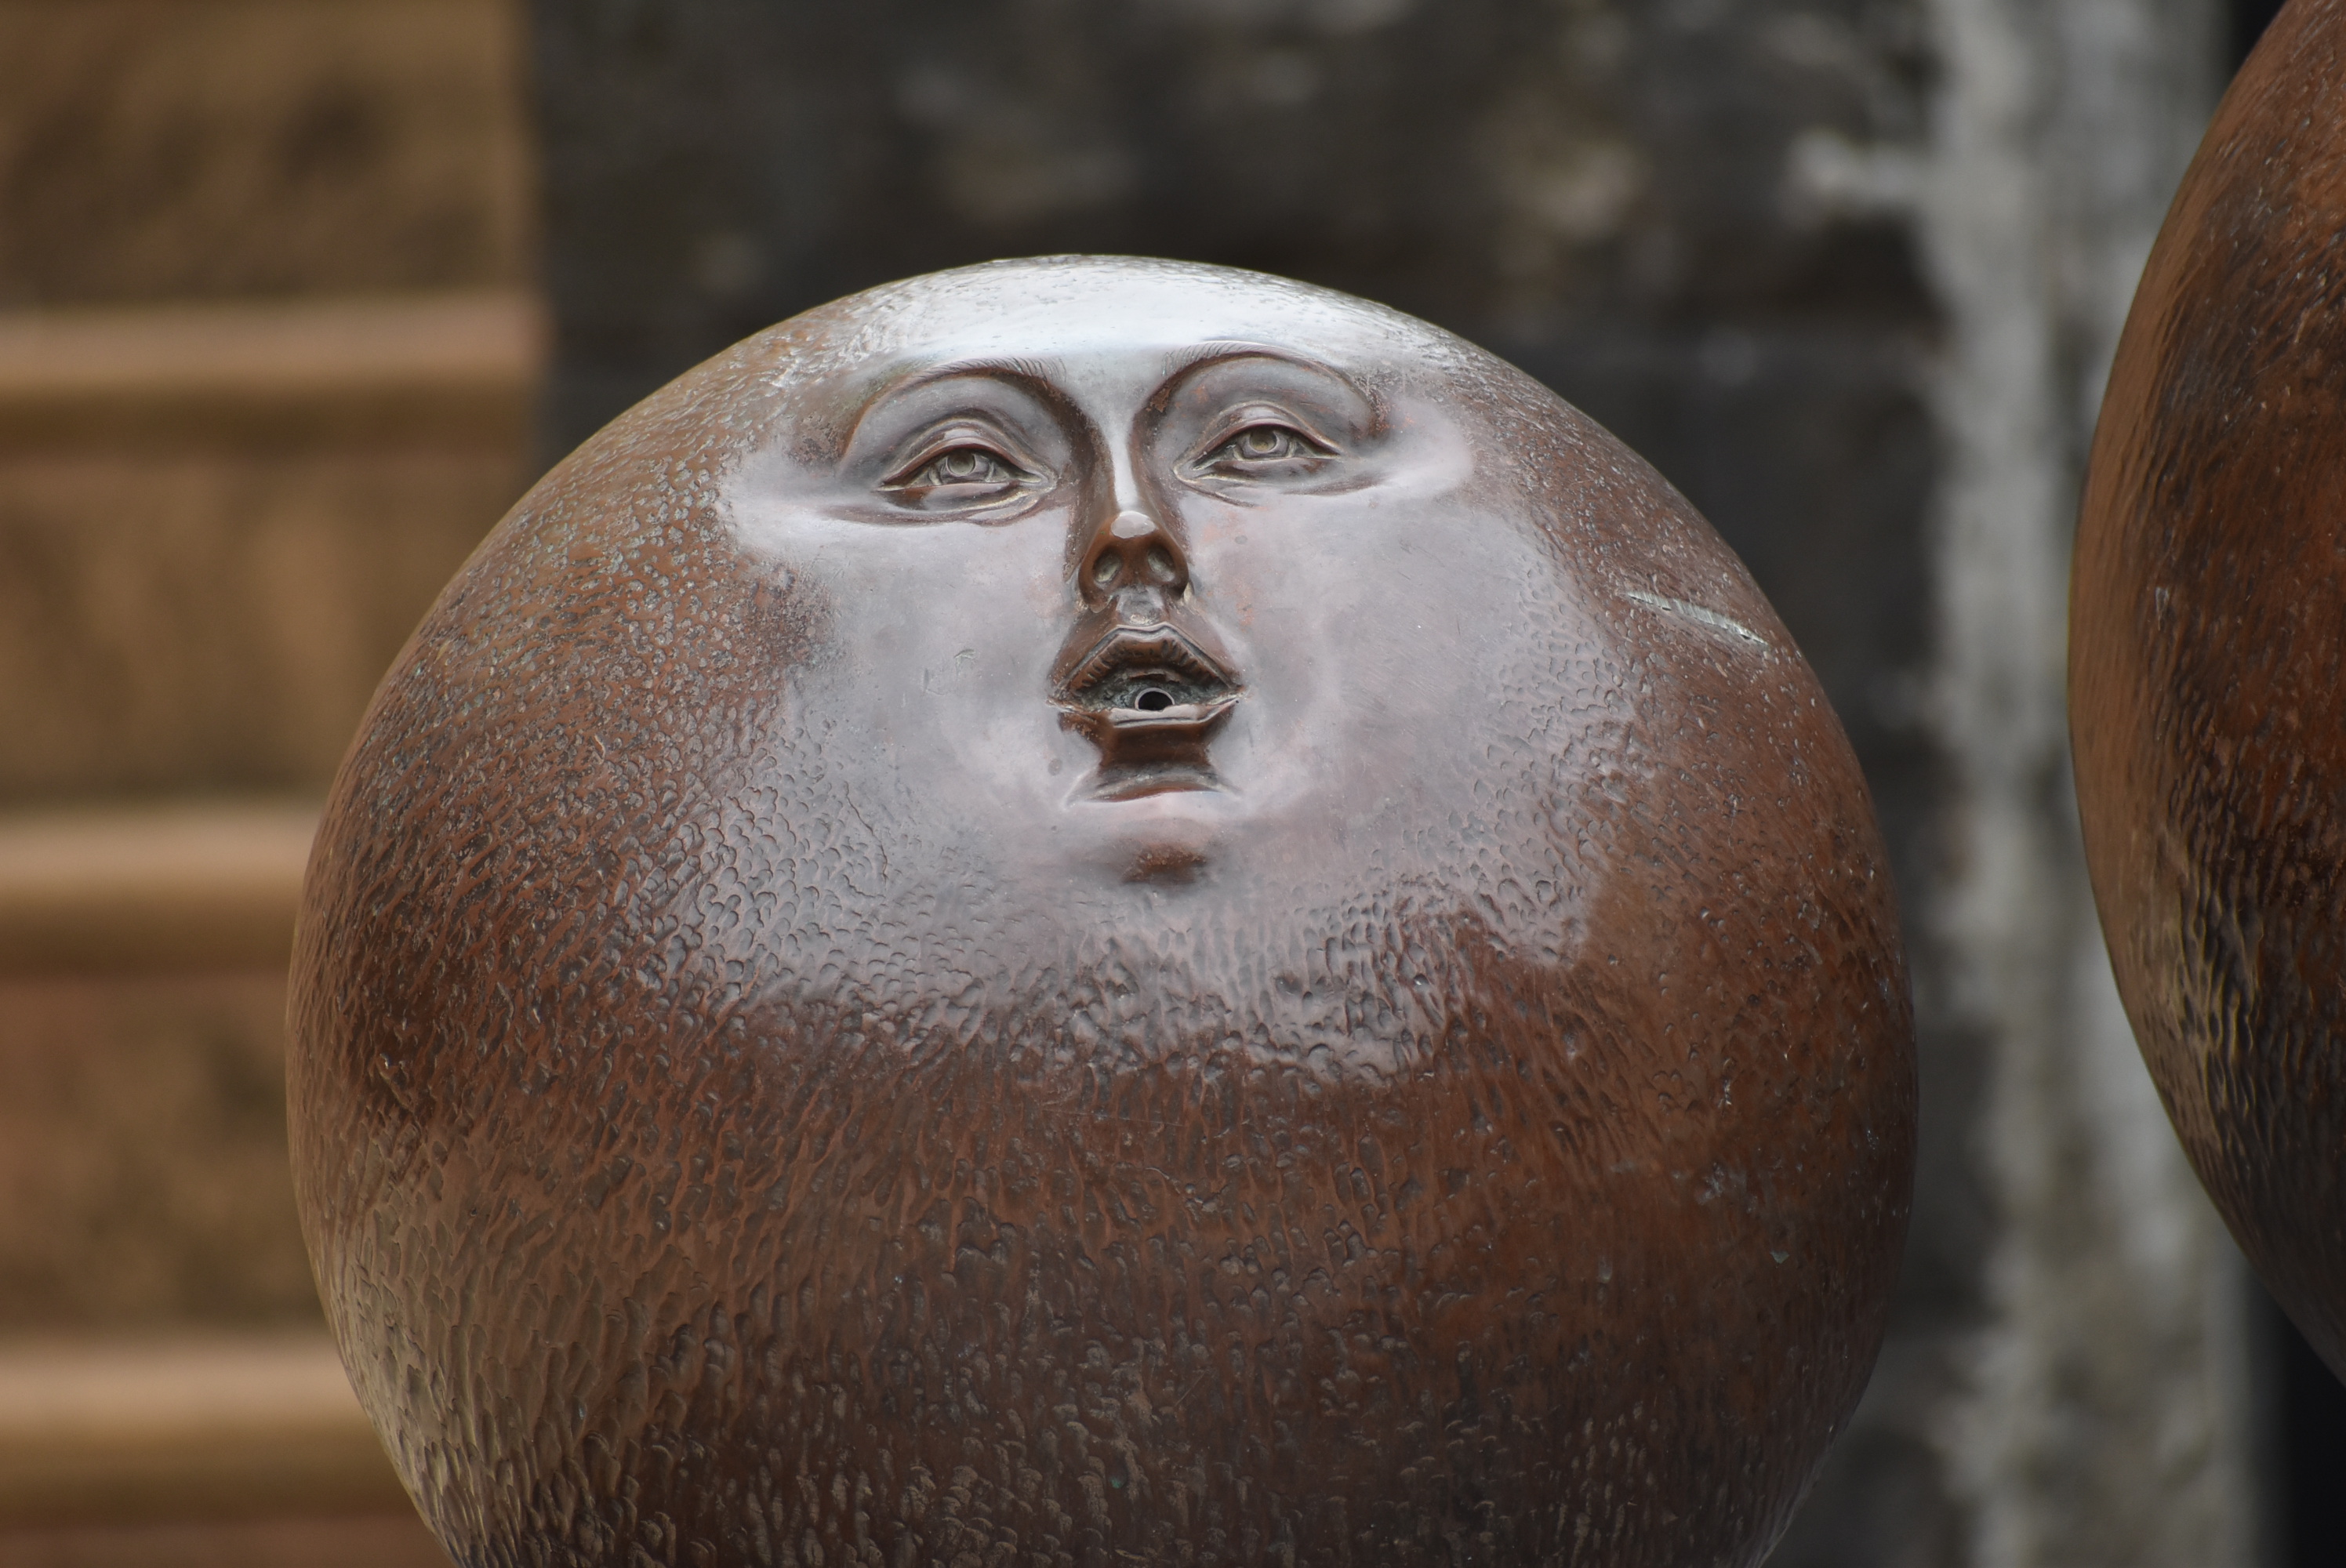
natural, face, head, sculpture, carving, art, forehead, stone carving, mouth, temple, artifact